Real-life superhero

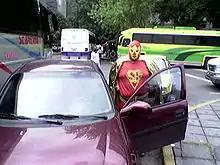
Real-life superhero Superbarrio Gómez

A real-life superhero (RLSH) is a person who dresses up in a superhero costume or mask in order to perform community service such as neighborhood watch, or in some cases vigilantism.